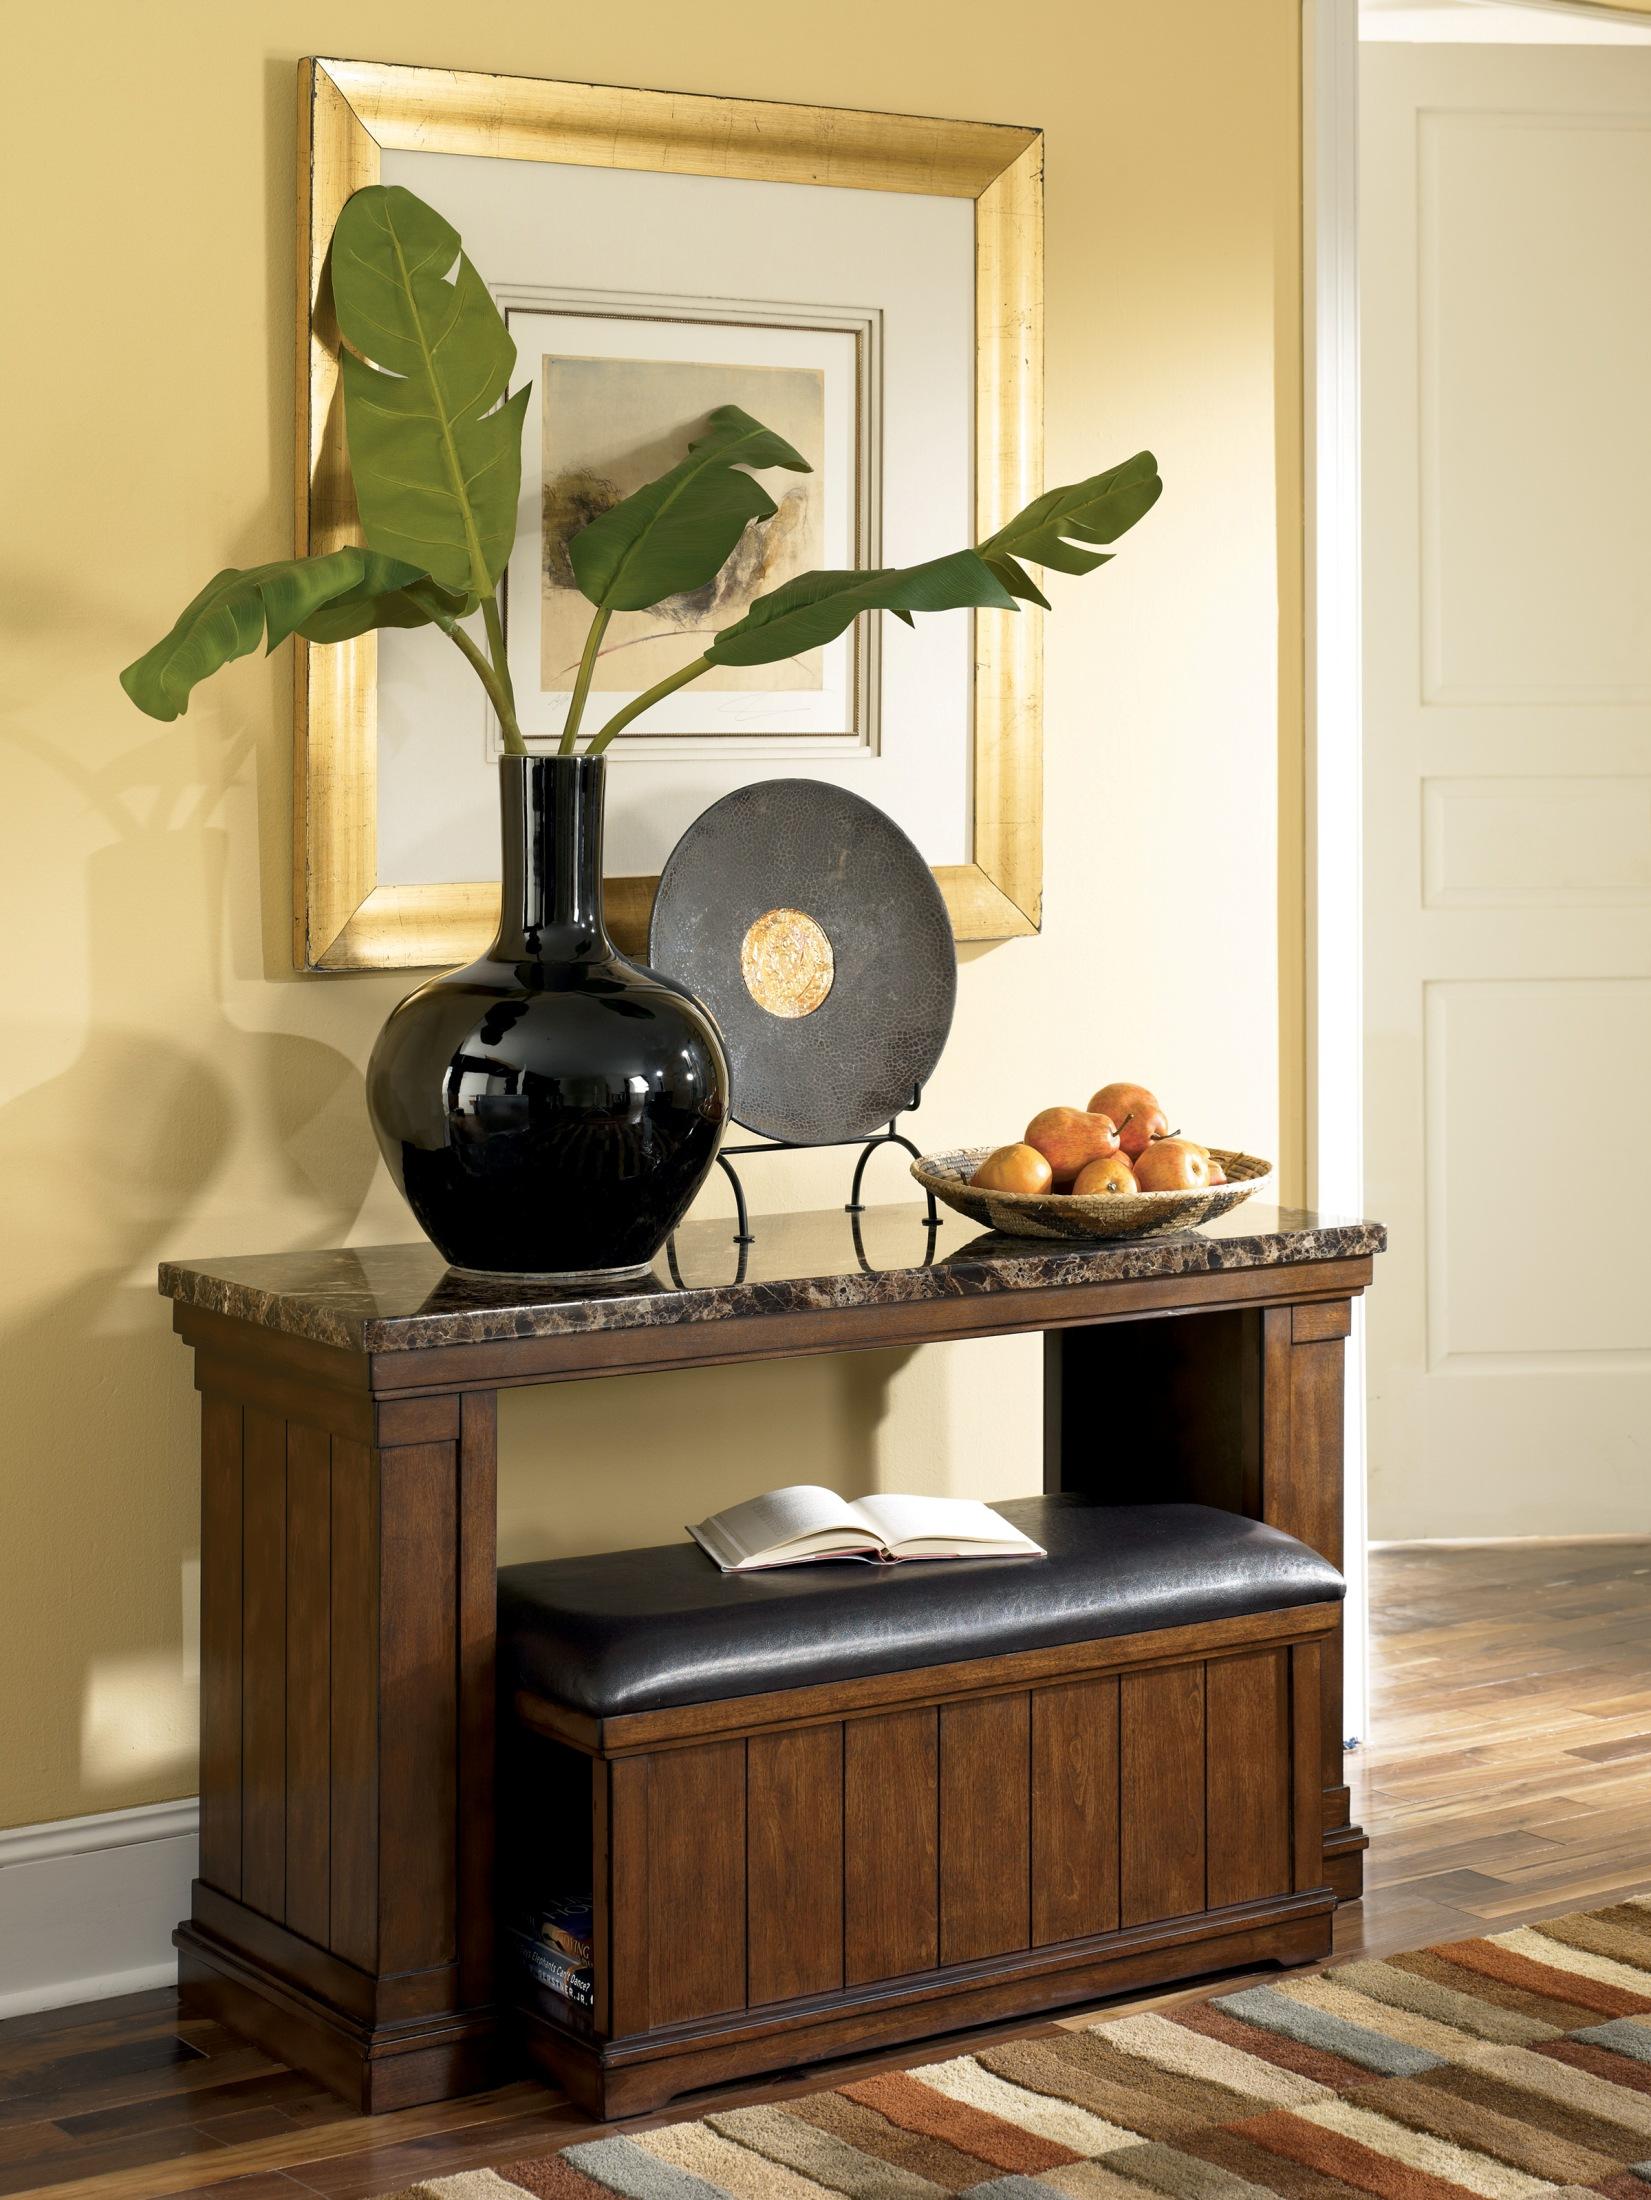
Category: Ottomans
Style: Cottage